China and the Russian invasion of Ukraine

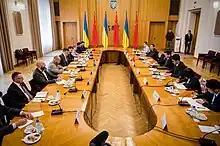
Chinese peace envoy Li Hui meets with Ukrainian foreign minister Dmytro Kuleba in Kyiv (17 May 2023)

On 26 April 2023, Xi made an hour-long call to Ukrainian President Volodymyr Zelenskyy. Zelenskyy described the call as "long and meaningful" and stressed "a just and sustainable peace for Ukraine".